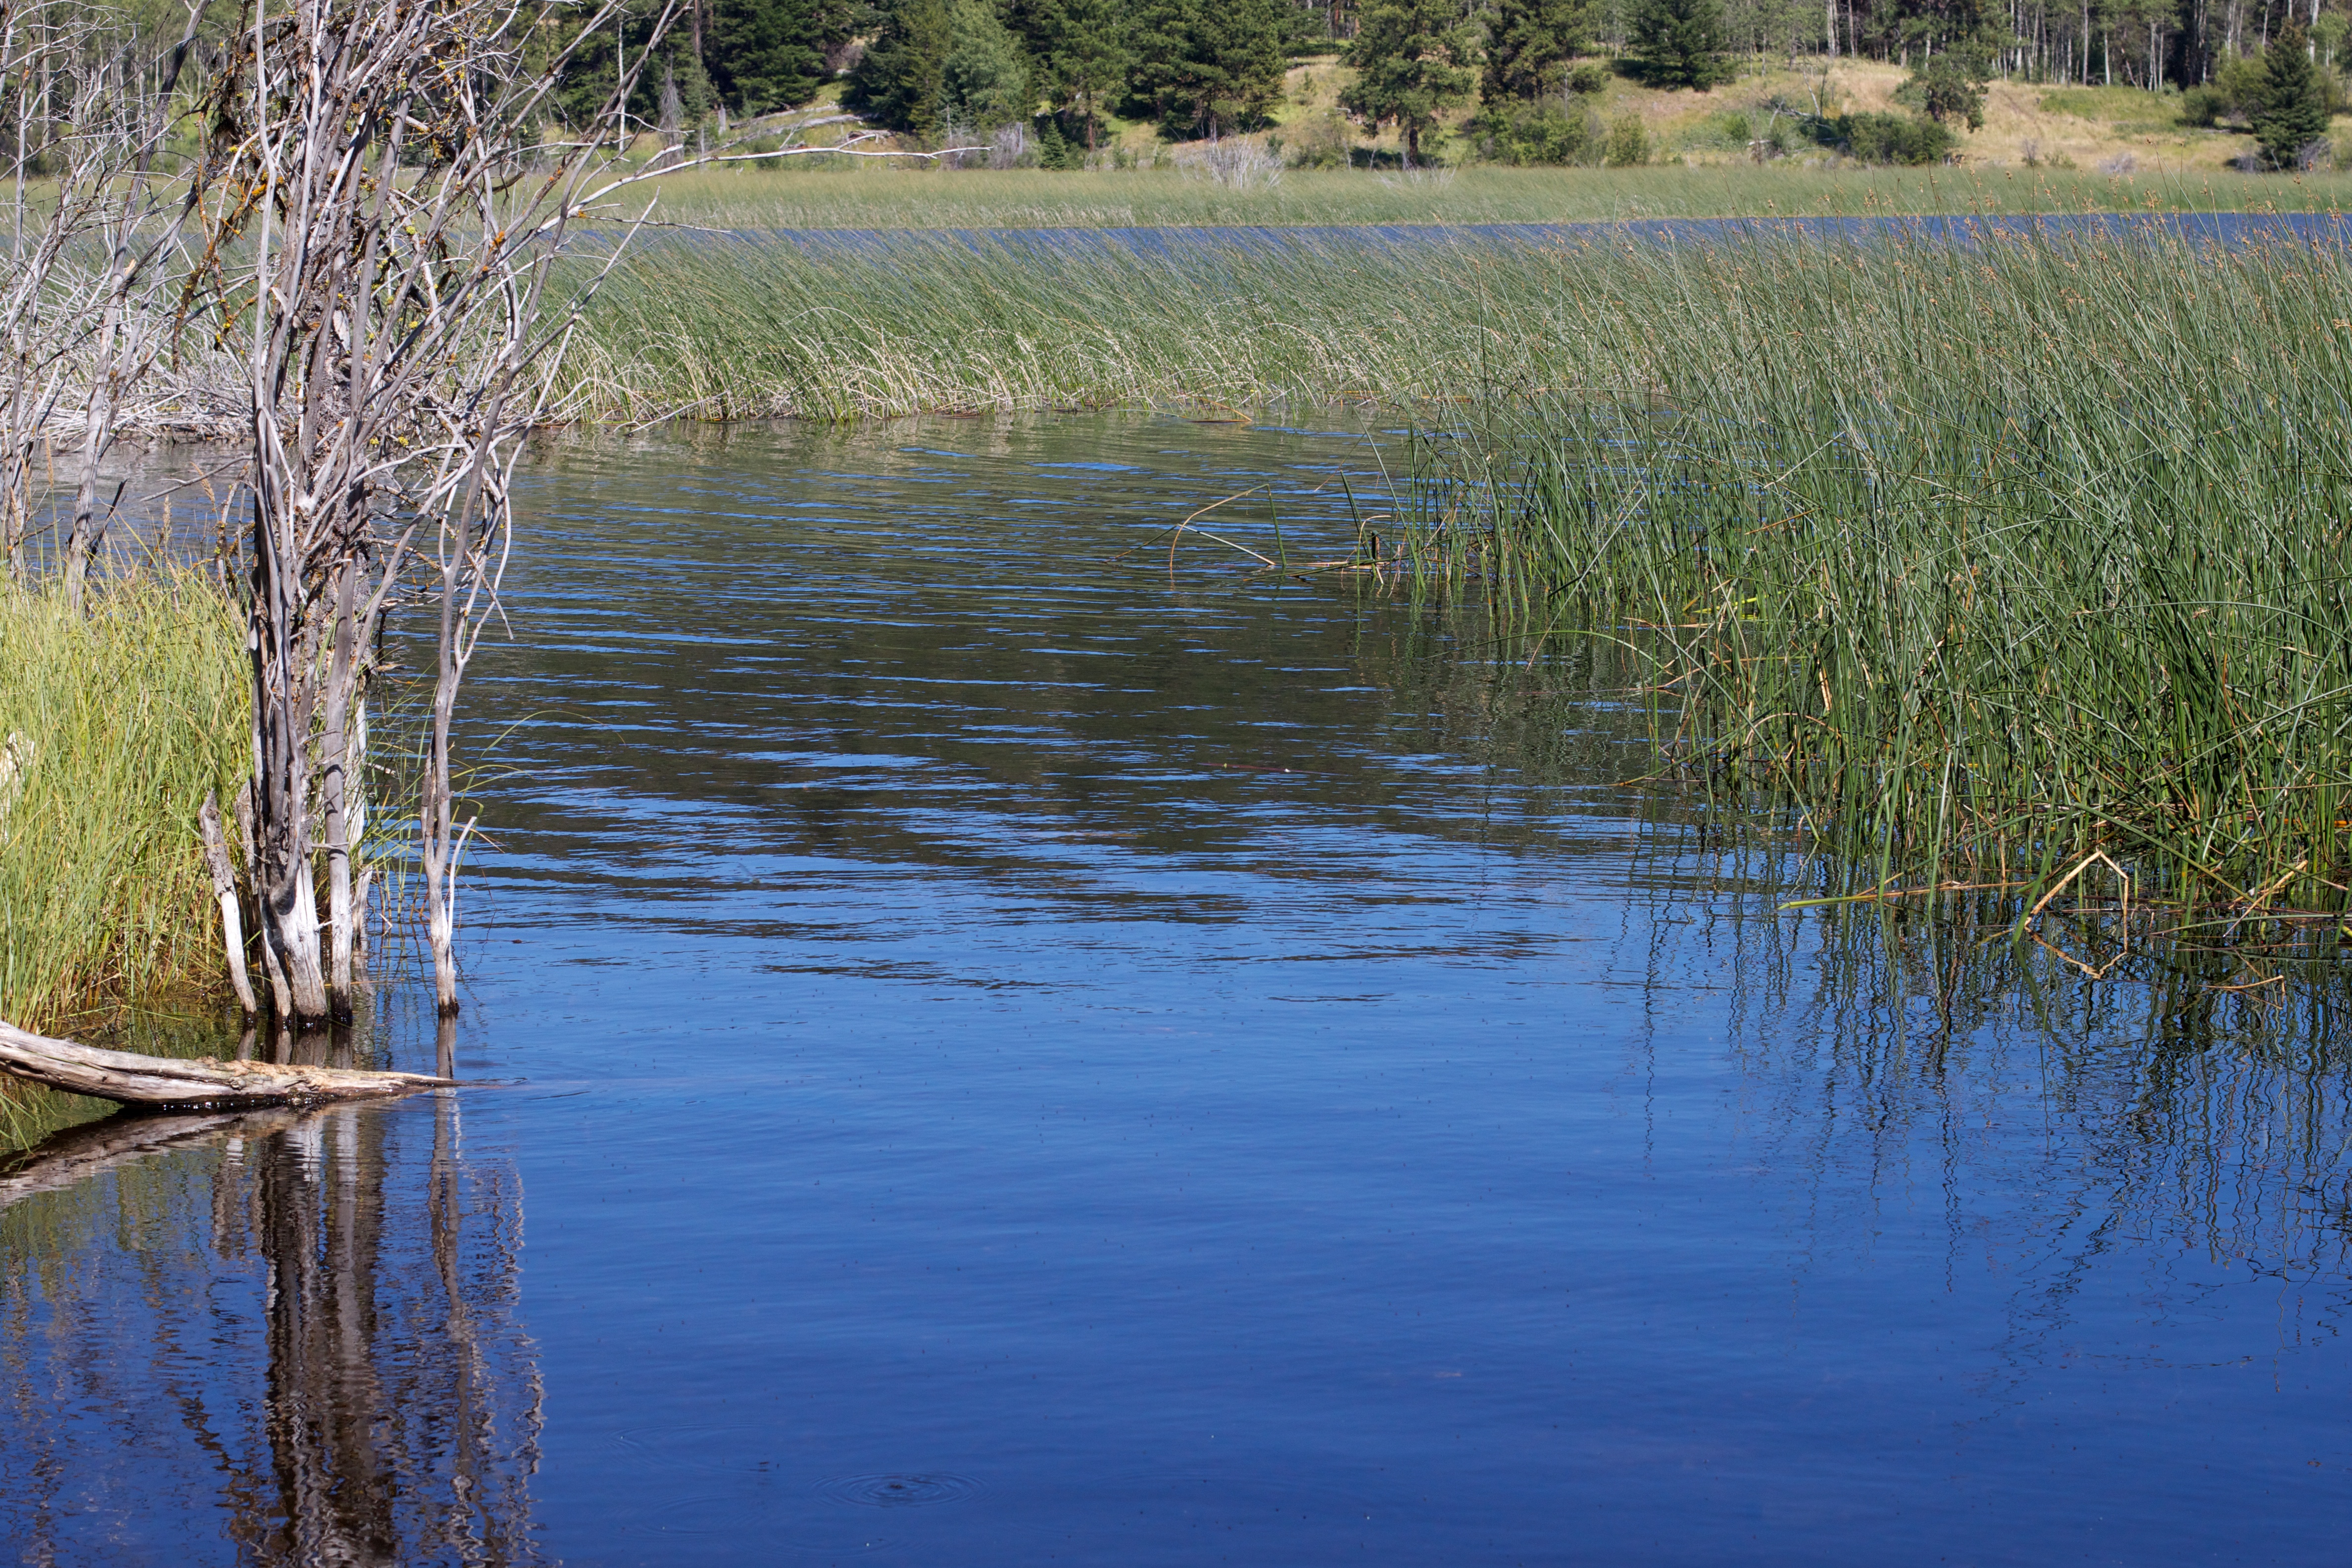
tree, water, nature, grass, marsh, swamp, wilderness, lake, river, pond, reflection, reservoir, waterway, body of water, wetland, bog, habitat, odyssey, fish pond, natural environment, grass family